Popocatépetl and Iztaccíhuatl

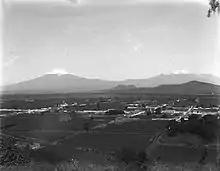
View of the Puebla Valley, with Popocatépetl and Iztaccíhuatl in the distance, 1906

Popocatépetl and Iztaccíhuatl refers to the volcanoes Popocatépetl ("the Smoking Mountain") and Iztaccíhuatl ("White (like salt) woman" in Nahuatl, sometimes called the Mujer Dormida "sleeping woman" in Spanish) in Iztaccíhuatl–Popocatépetl National Park, which overlook the Valley of Mexico and the various myths explaining their existence. The most common variety relates the Nahua romance of the princess Iztaccíhuatl and the warrior Popocatépetl. This tale is recorded in several different versions.